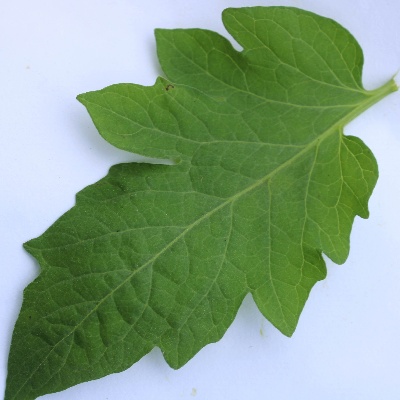
Crop: Tomato
Condition: healthy